The Roads Must Roll

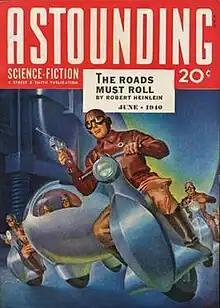
"The Roads Must Roll" was originally published in the June 1940 issue of "Astounding Science Fiction".

"The Roads Must Roll" is a 1940 science fiction short story by American writer Robert A. Heinlein. It was selected for "The Science Fiction Hall of Fame, Volume One, 1929–1964" anthology in 1970.